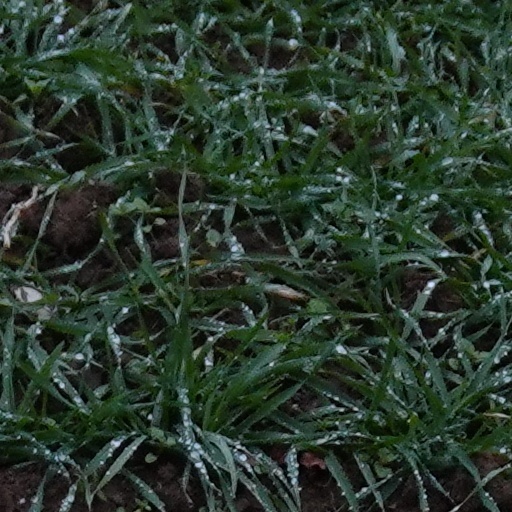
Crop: wheat